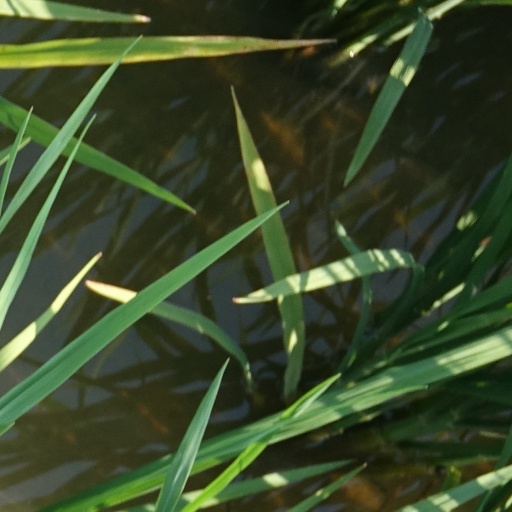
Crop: rice